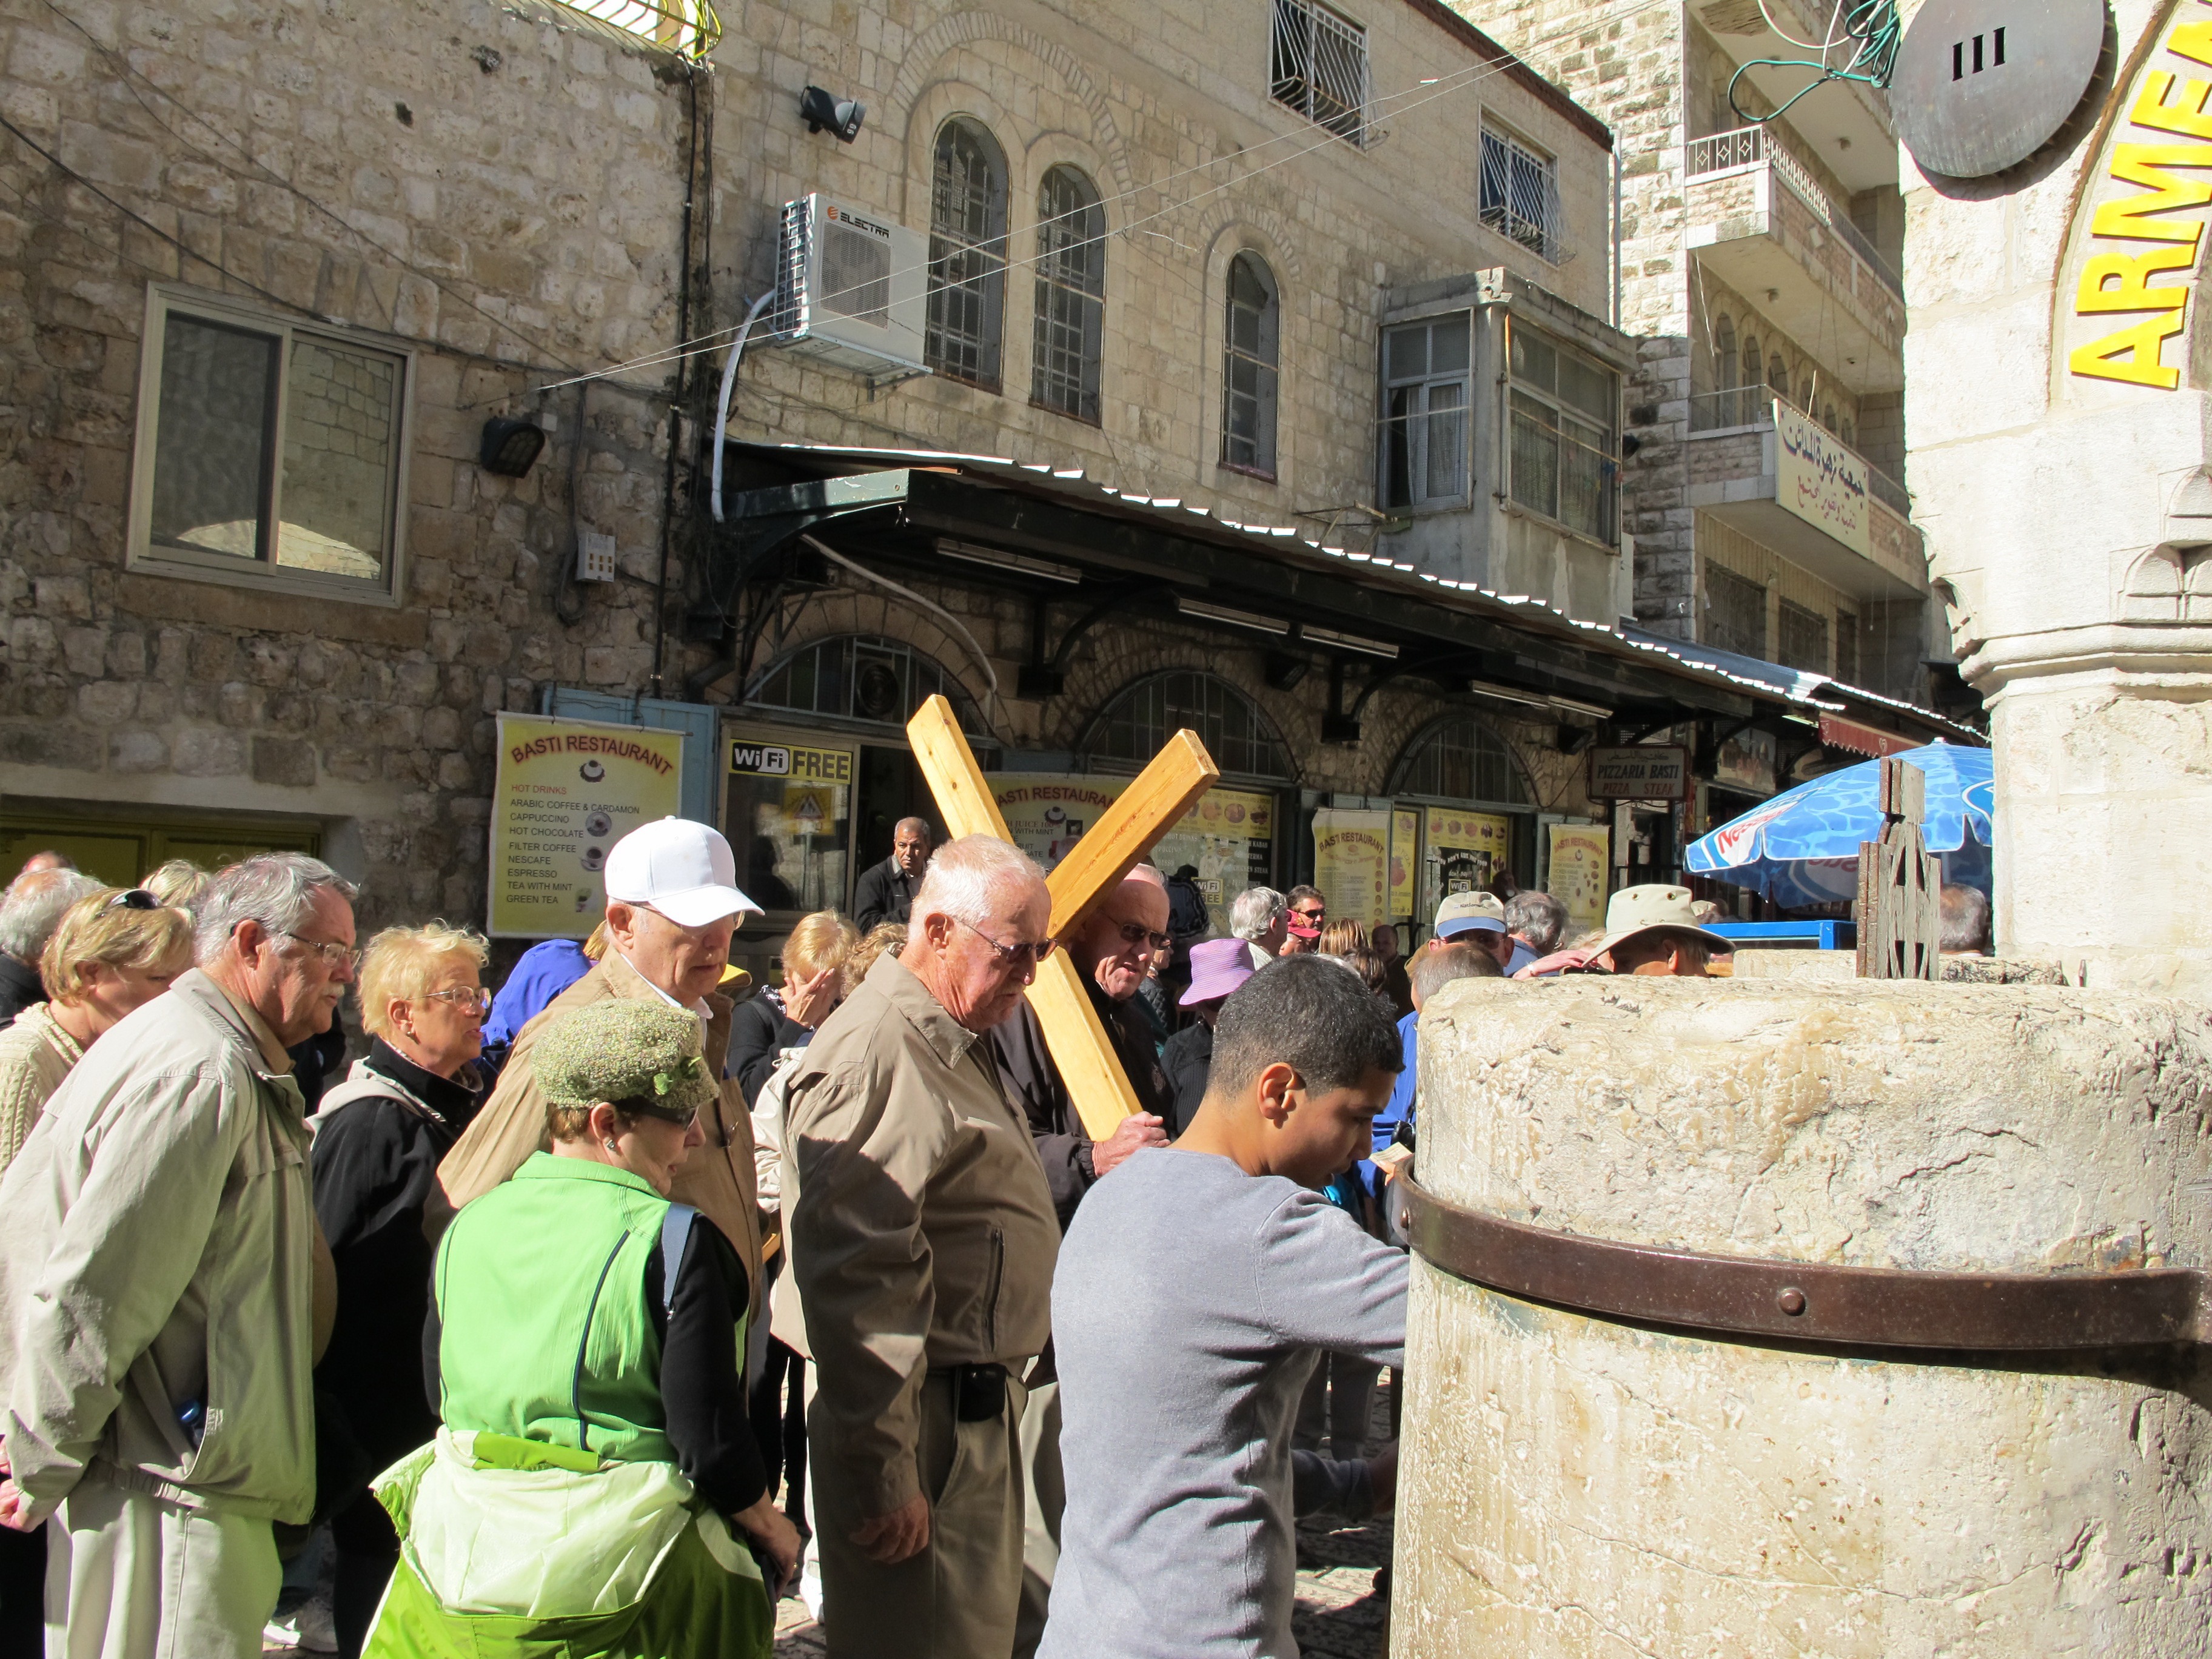
people, street, celebration, festival, middle ages, jerusalem, israel